Stettlen railway station

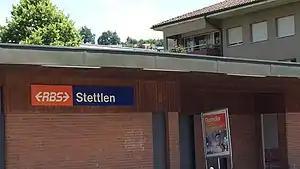
The station building in 2018

Stettlen railway station is a railway station in the municipality of Stettlen, in the Swiss canton of Bern. It is an intermediate stop on the gauge of Regionalverkehr Bern-Solothurn.